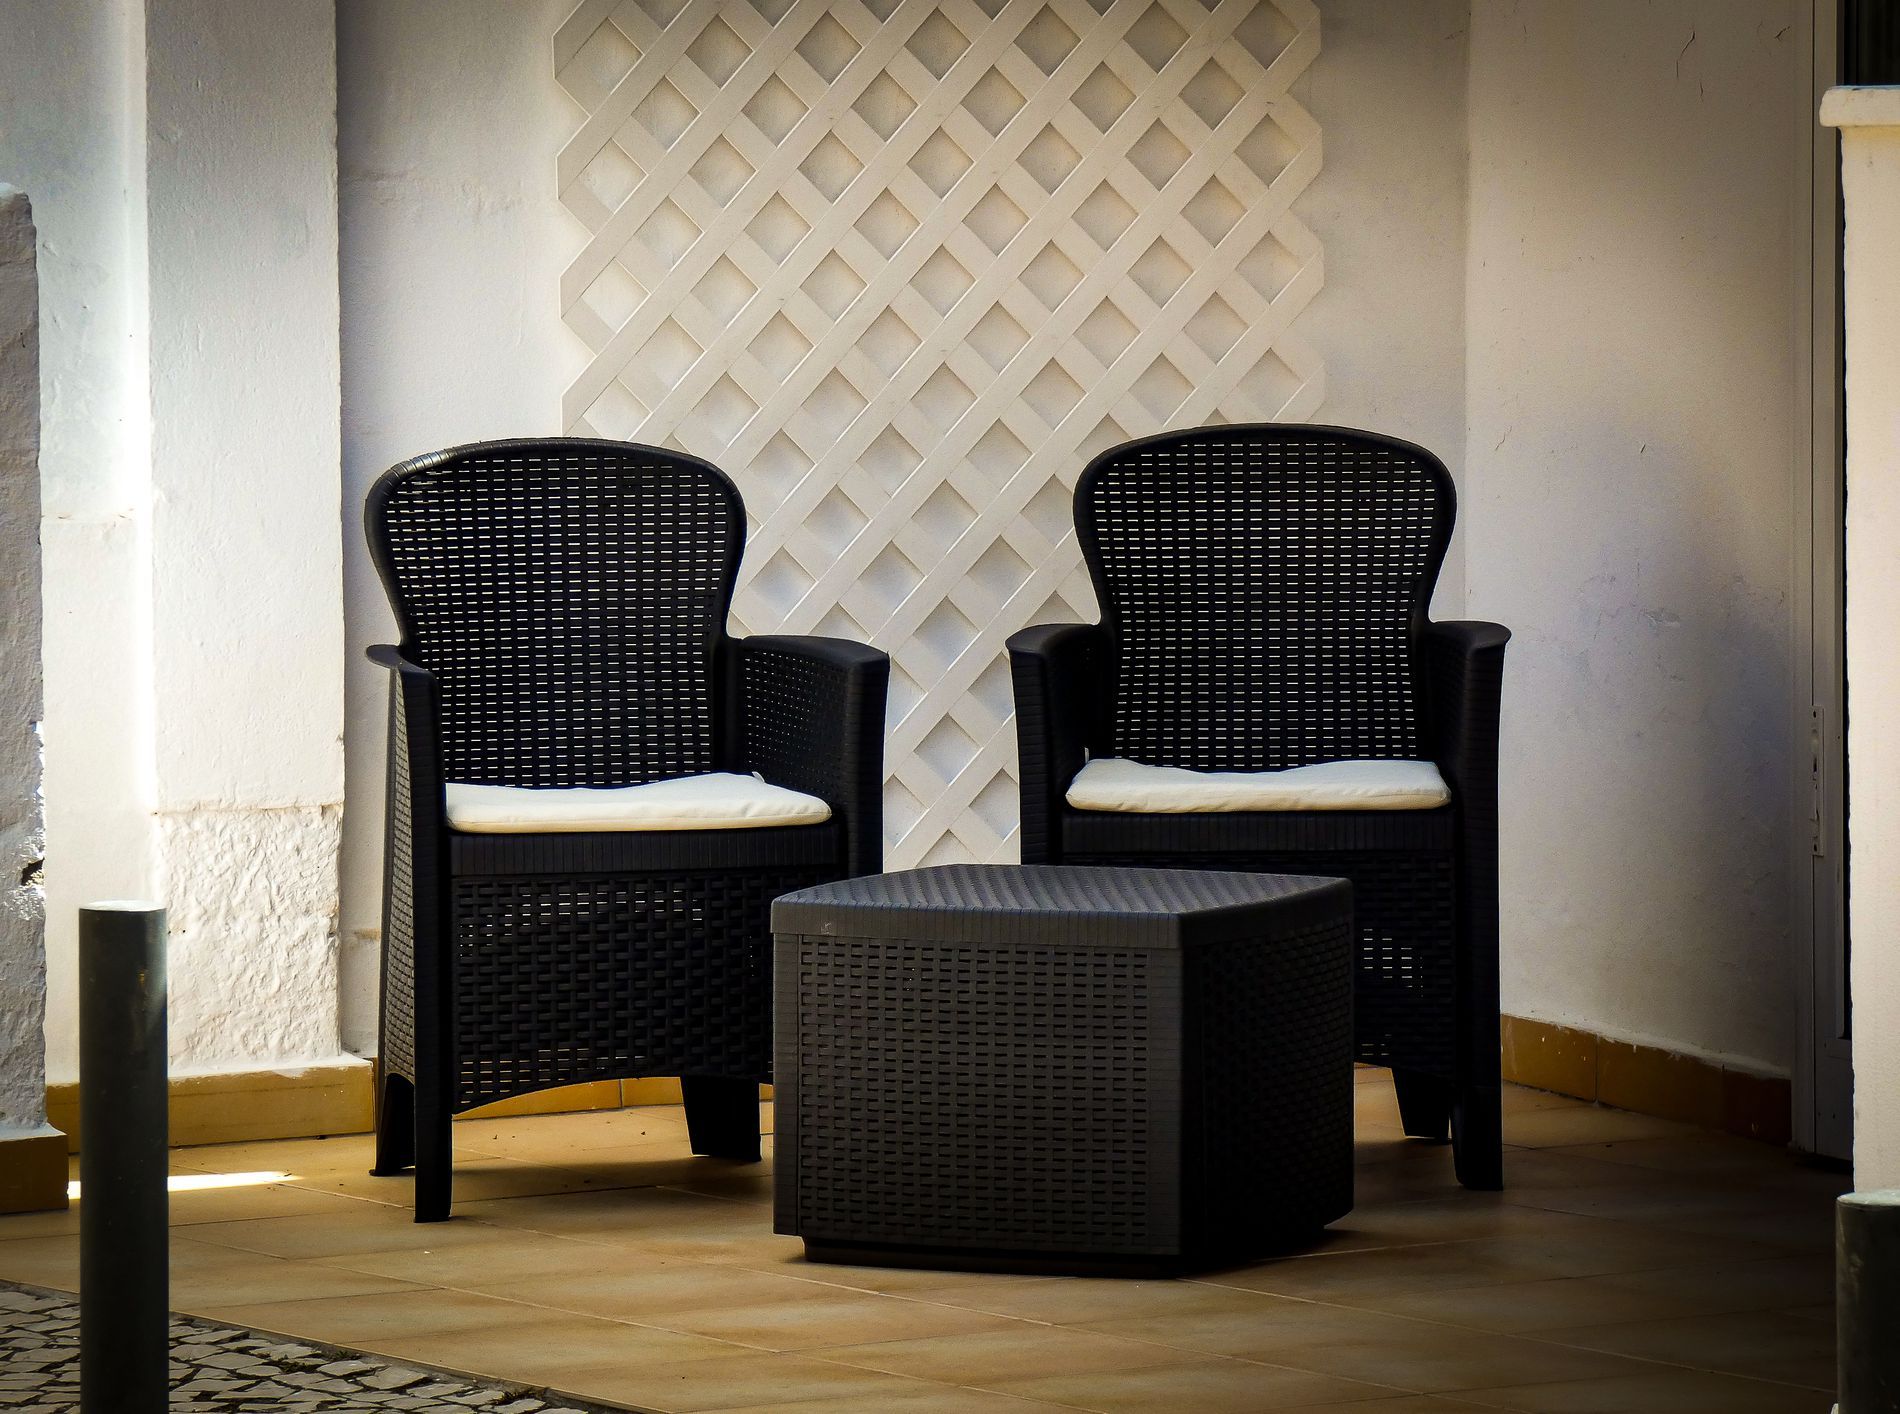
Living room cozy design.
Image features a cozy living room furniture design consists of tile and cobblestone floor, two column on each side, a mesh texture on the wall and in focus two cozy plastic chairs and one small table in black color.
An eye-angle shot taken under soft daylight with warm and cozy color palette gives the sense of peace and quite featuring a cozy living room furniture design consists of tile and cobblestone floor, two column on each side, a mesh texture on the wall and in focus two cozy plastic chairs and one small table in black color. the atmosphere of the picture is cozy and comfortable.
Labels: Indoors, Interior Design, Furniture, Chair, Electronics, Speaker, Floor, Armchair, Architecture, Building, Living Room, Room, Flooring, Carpet, Tiles, Cobblestone, Table, Column, Mesh Pattern, Chairs, Columns
Camera: Panasonic DC-FZ82
Aperture: F5.5
Exposure: 1/200 sec
ISO: 80
Focal length: 37.8 mm